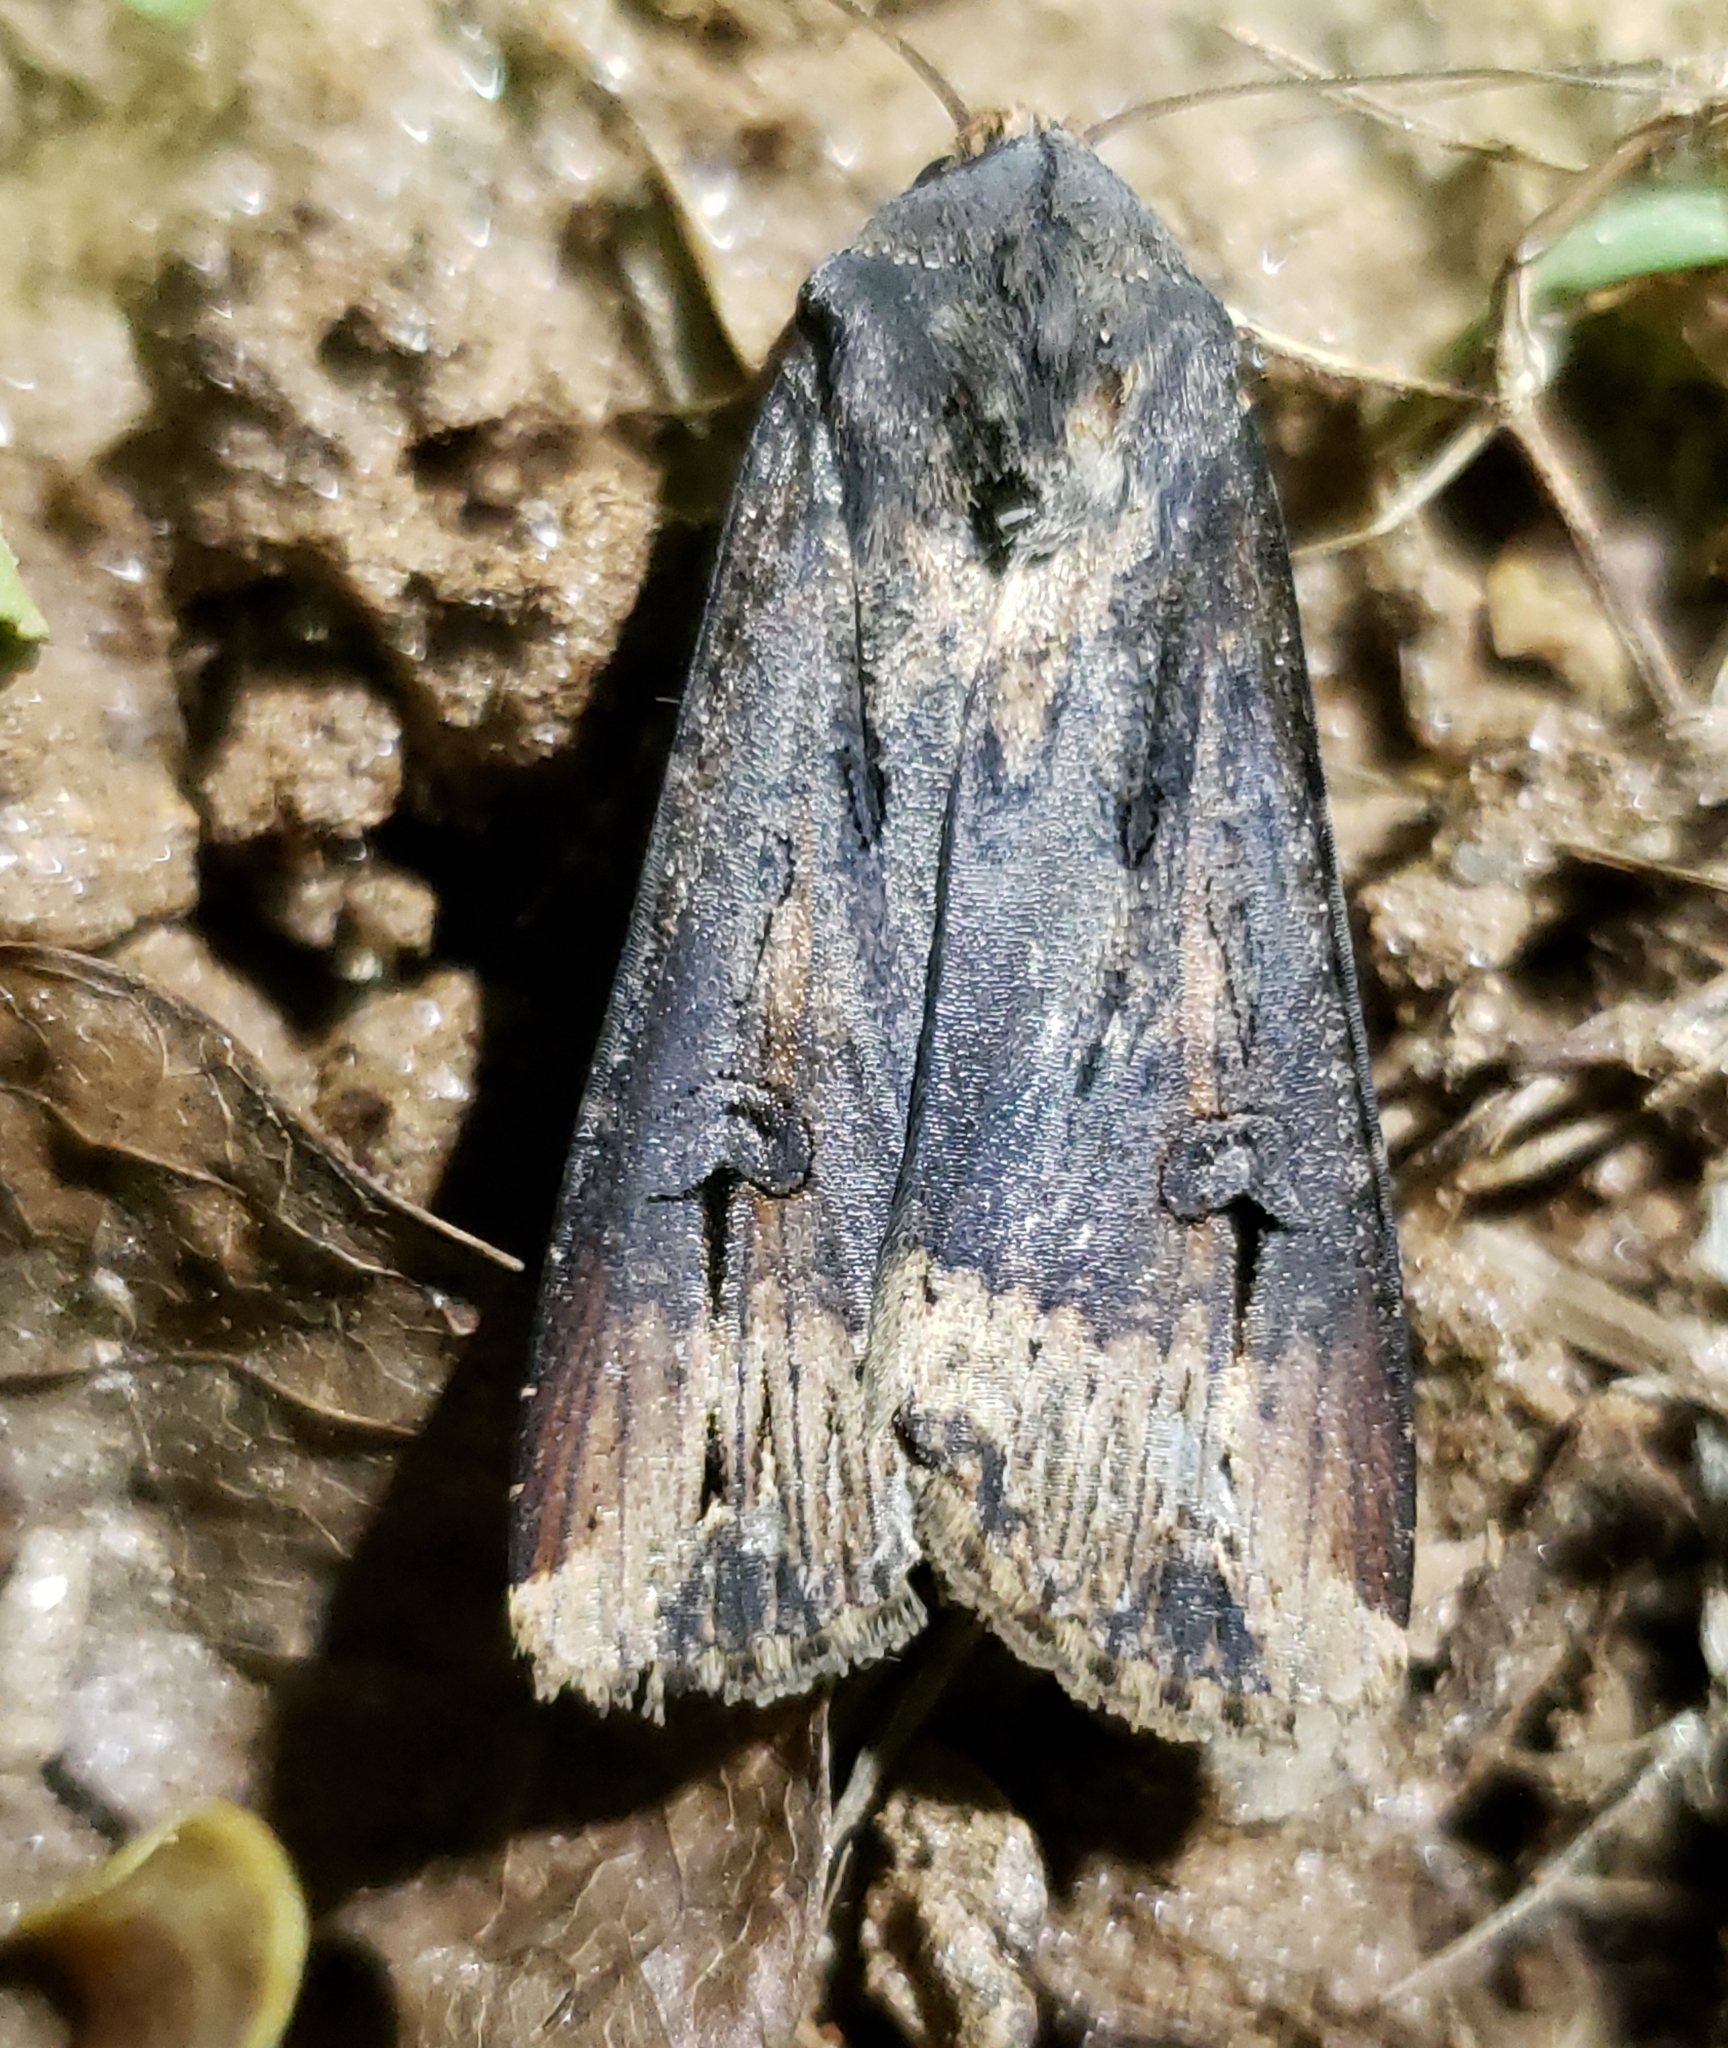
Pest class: cutworms